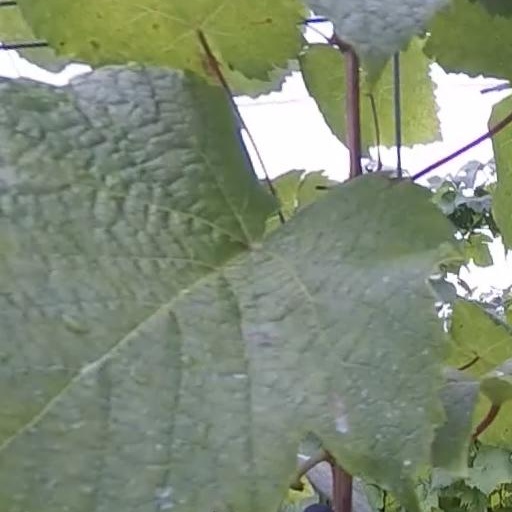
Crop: grape